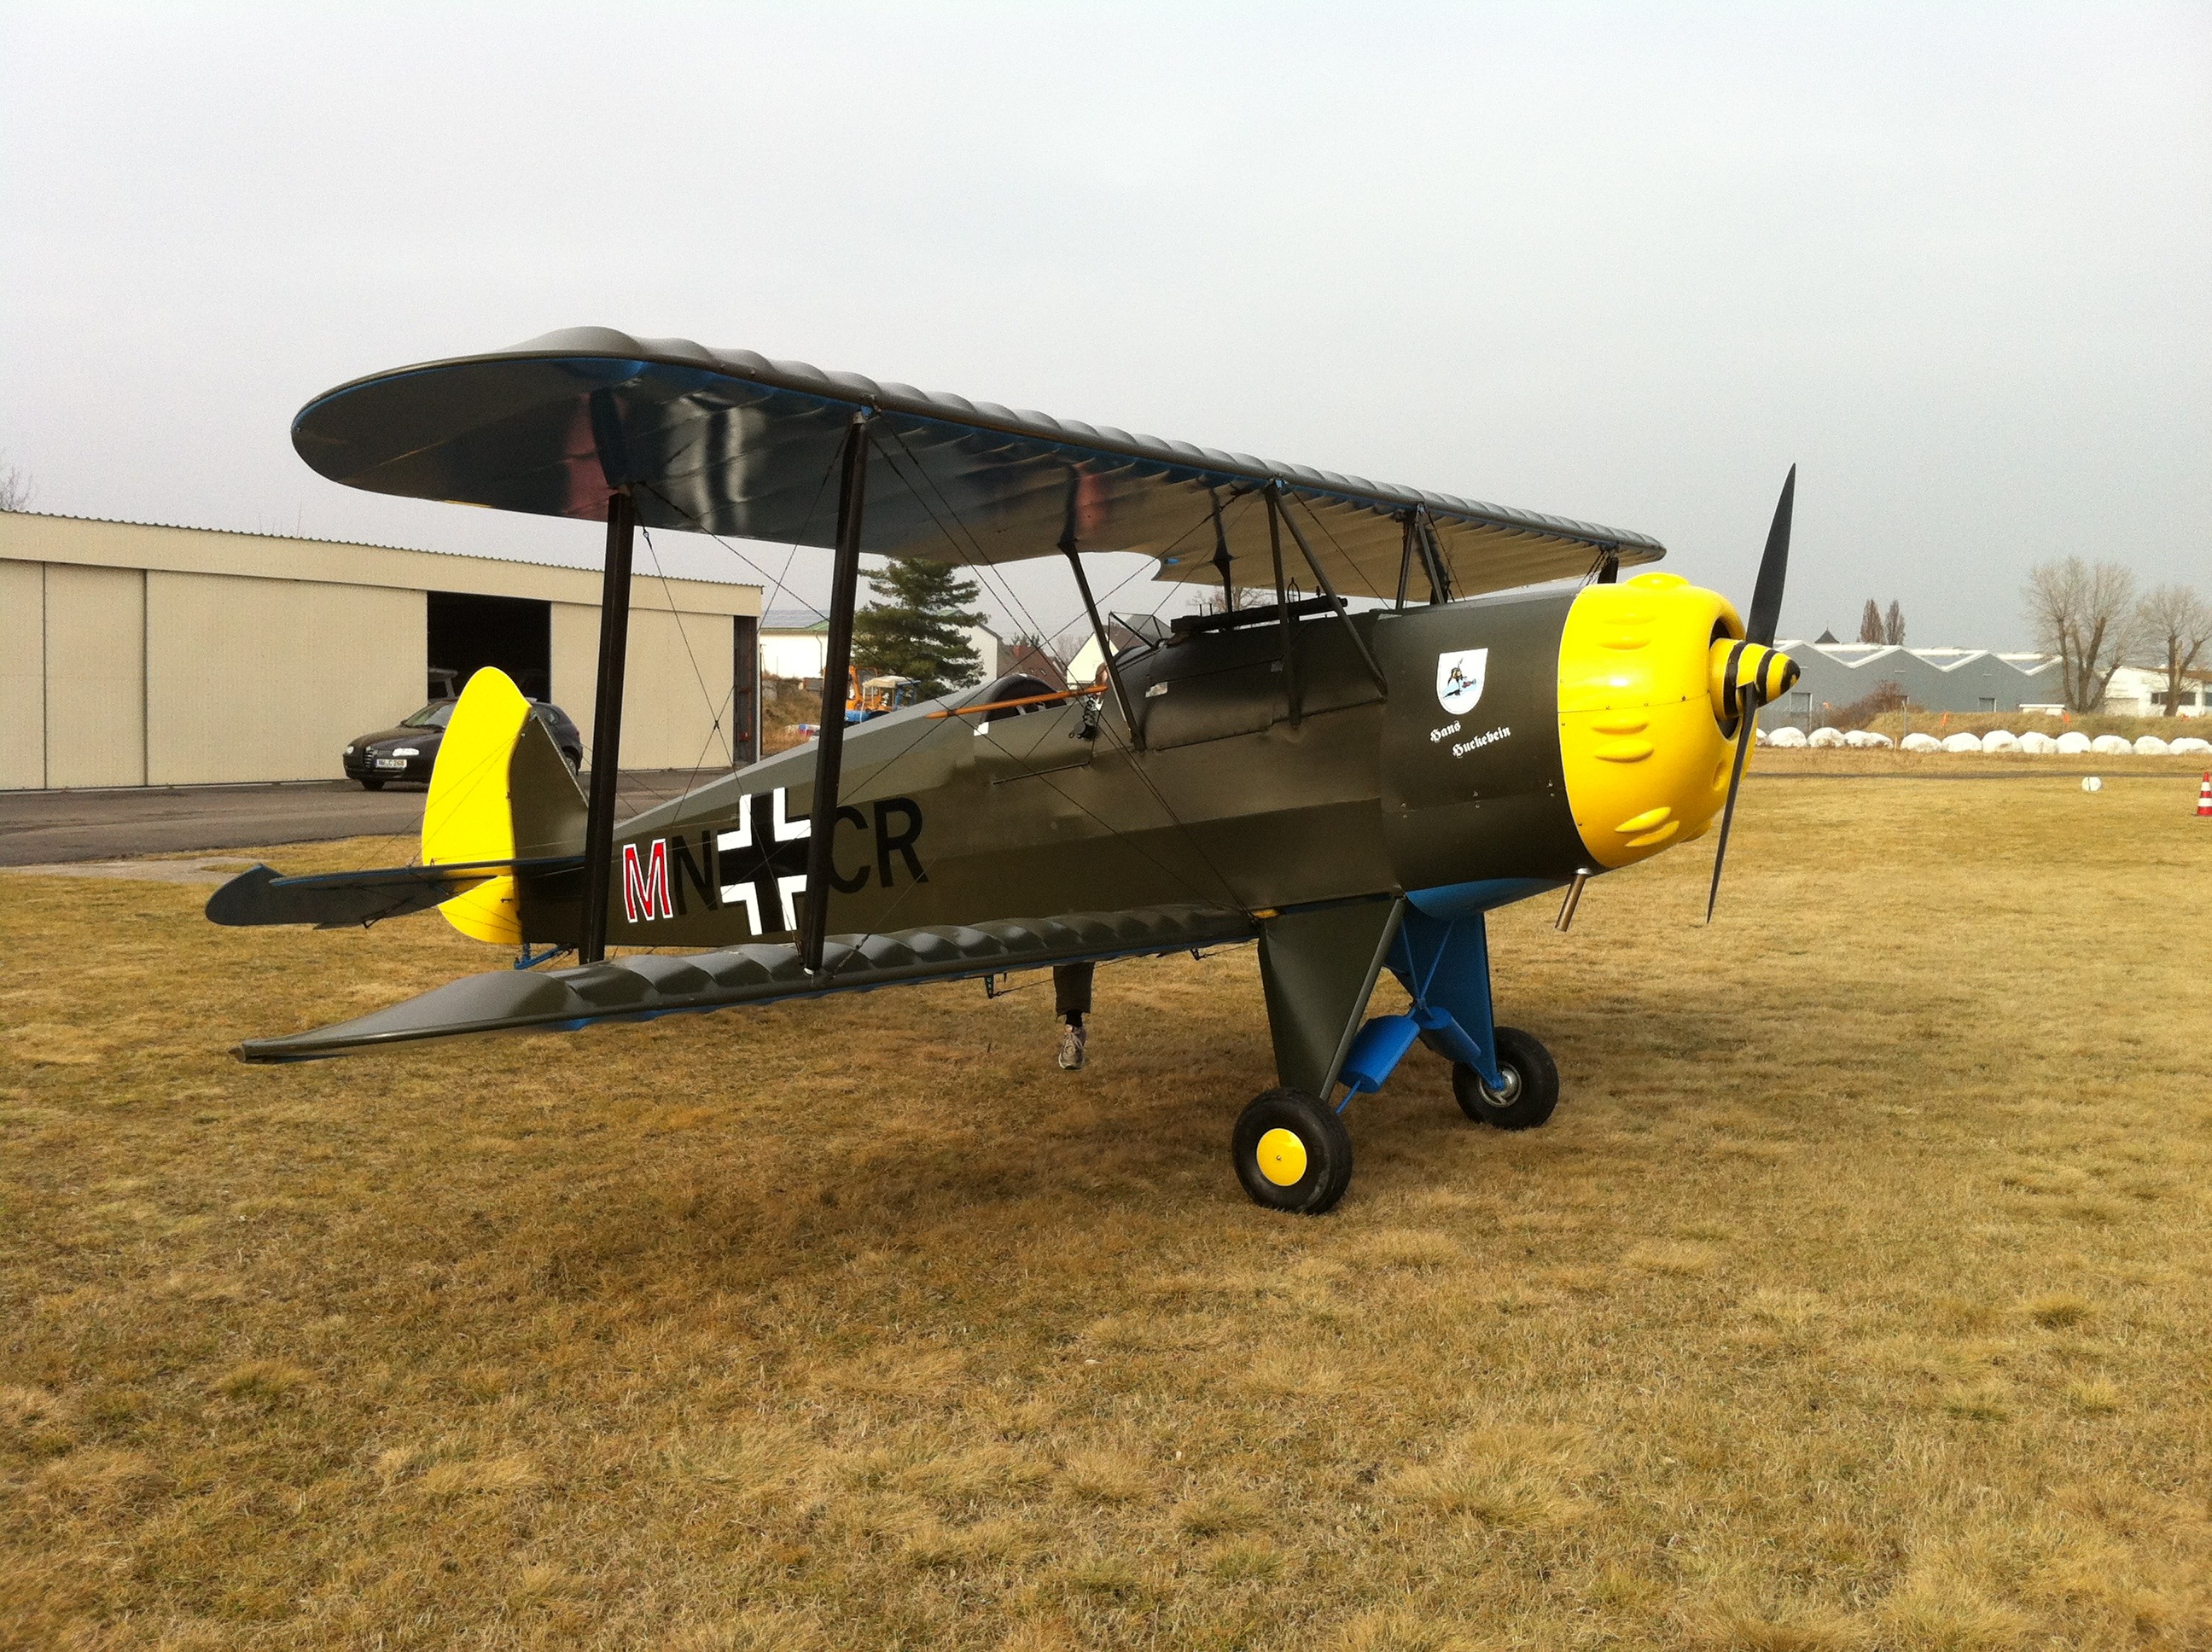
wing, airport, airplane, aircraft, transport, vehicle, aviation, flight, bomber, biplane, double decker, light aircraft, air force, military aircraft, atmosphere of earth, boeing stearman model 75, propeller driven aircraft, north american t 6 texan